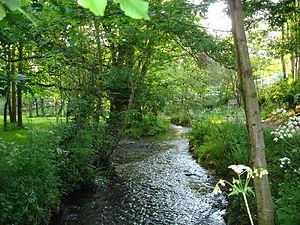
La Chézine est une rivière de la Loire-Atlantique, en France, qui se jette dans la Loire à Nantes.
Saint-Herblain est une commune de l'Ouest de la France, située dans le département de la Loire-Atlantique, en région Pays de la Loire, dans la périphérique ouest de Nantes. Avec 44 337 habitants en 2014, il s'agit de la troisième commune du département par sa population et la seconde de Nantes Métropole après Nantes.